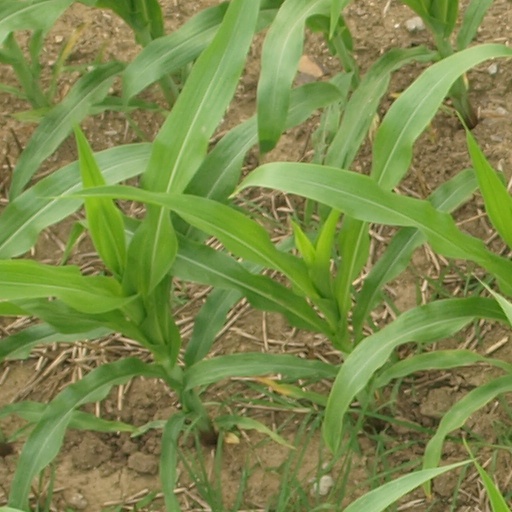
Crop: maize; corn